A Year Without Love

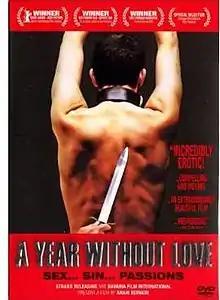

A Year Without Love is a 2005 Argentine drama film directed by Anahí Berneri, and written by Berneri and Pablo Pérez, adapting Pérez's autobiographical novel of the same title.